VMM-265

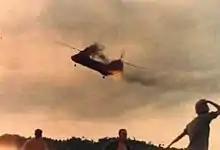
A squadron CH-46 trailing smoke and flame after being hit by anti-aircraft fire during Operation Hastings. The helicopter crashed and exploded upon impact, killing 13 Marines

On 21 April 1966, the squadron boarded in Norfolk, Virginia. On 22 May the squadron came ashore at Marble Mountain Air Facility (MMAF) located southeast of Da Nang Air Base, South Vietnam. The squadron had 22 CH-46As and was assigned to Marine Aircraft Group 16 (MAG-16), 1st Marine Aircraft Wing. Despite the earlier modifications the CH-46A experienced problems with sand damaging the engine compressors with the result that engines had to be replaced every 200-300 sorties, however by the end of August filters had been installed which remedied the issue. In early July the squadron supported Operation Macon. On 15 July 1966, during the first day of Operation Hastings, HMM-265 had two of its helicopters crash. The first crash was caused when a CH-46A struck a tree during the initial insert of Marines from 3rd Battalion, 4th Marines and the second occurred later that evening when aircraft EP-171 was hit at by 12.7 mm fire resulting in the death of 13 Marines. In November the squadron supported Operation Prairie.